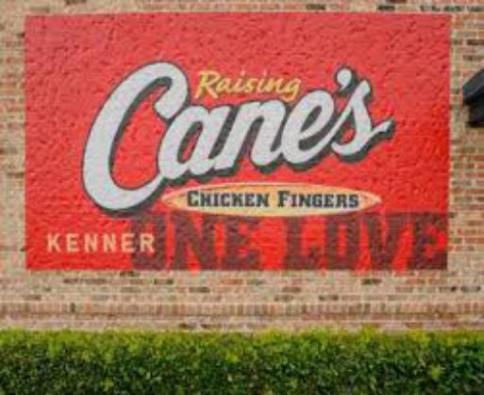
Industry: Food